Ronald Reagan Presidential Library

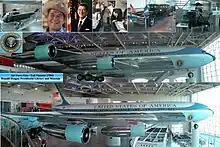
Air Force One Pavilion collage

A exhibit hangar serves as the setting for the permanent display of Air Force One during Reagan's administration. The aircraft, SAM 27000, was also used by six other presidents in its active service life from 1973 until 2001, including Richard Nixon during his second term, Gerald Ford, Jimmy Carter, George H. W. Bush, Bill Clinton, and George W. Bush. In 1990, it became a backup aircraft after the Boeing 747s entered into service and was retired in 2001. The aircraft was flown to San Bernardino International Airport in September 2001, where it was presented to the Reagan Foundation. In what was known as Operation Homeward Bound, Boeing, the plane's manufacturer, disassembled the plane and transported it to the library in pieces. After the construction of the foundation of the pavilion itself, the plane was reassembled and restored to museum quality, as well as raised onto pedestals above ground. The pavilion was dedicated on October 24, 2005, by Nancy Reagan, President George W. Bush and First Lady Laura Bush.